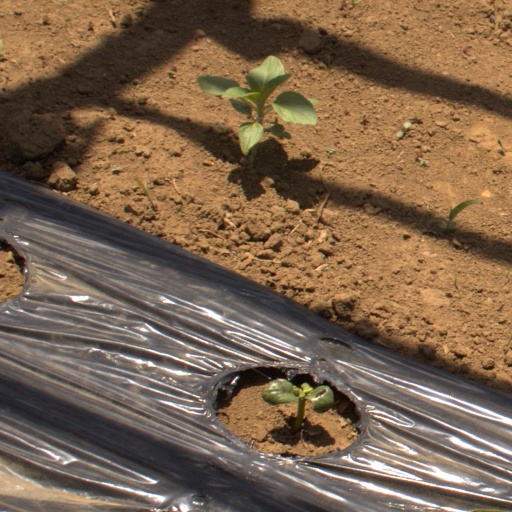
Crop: Jerusalem artichoke